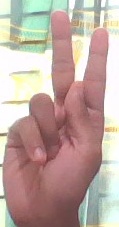
ASL sign: K